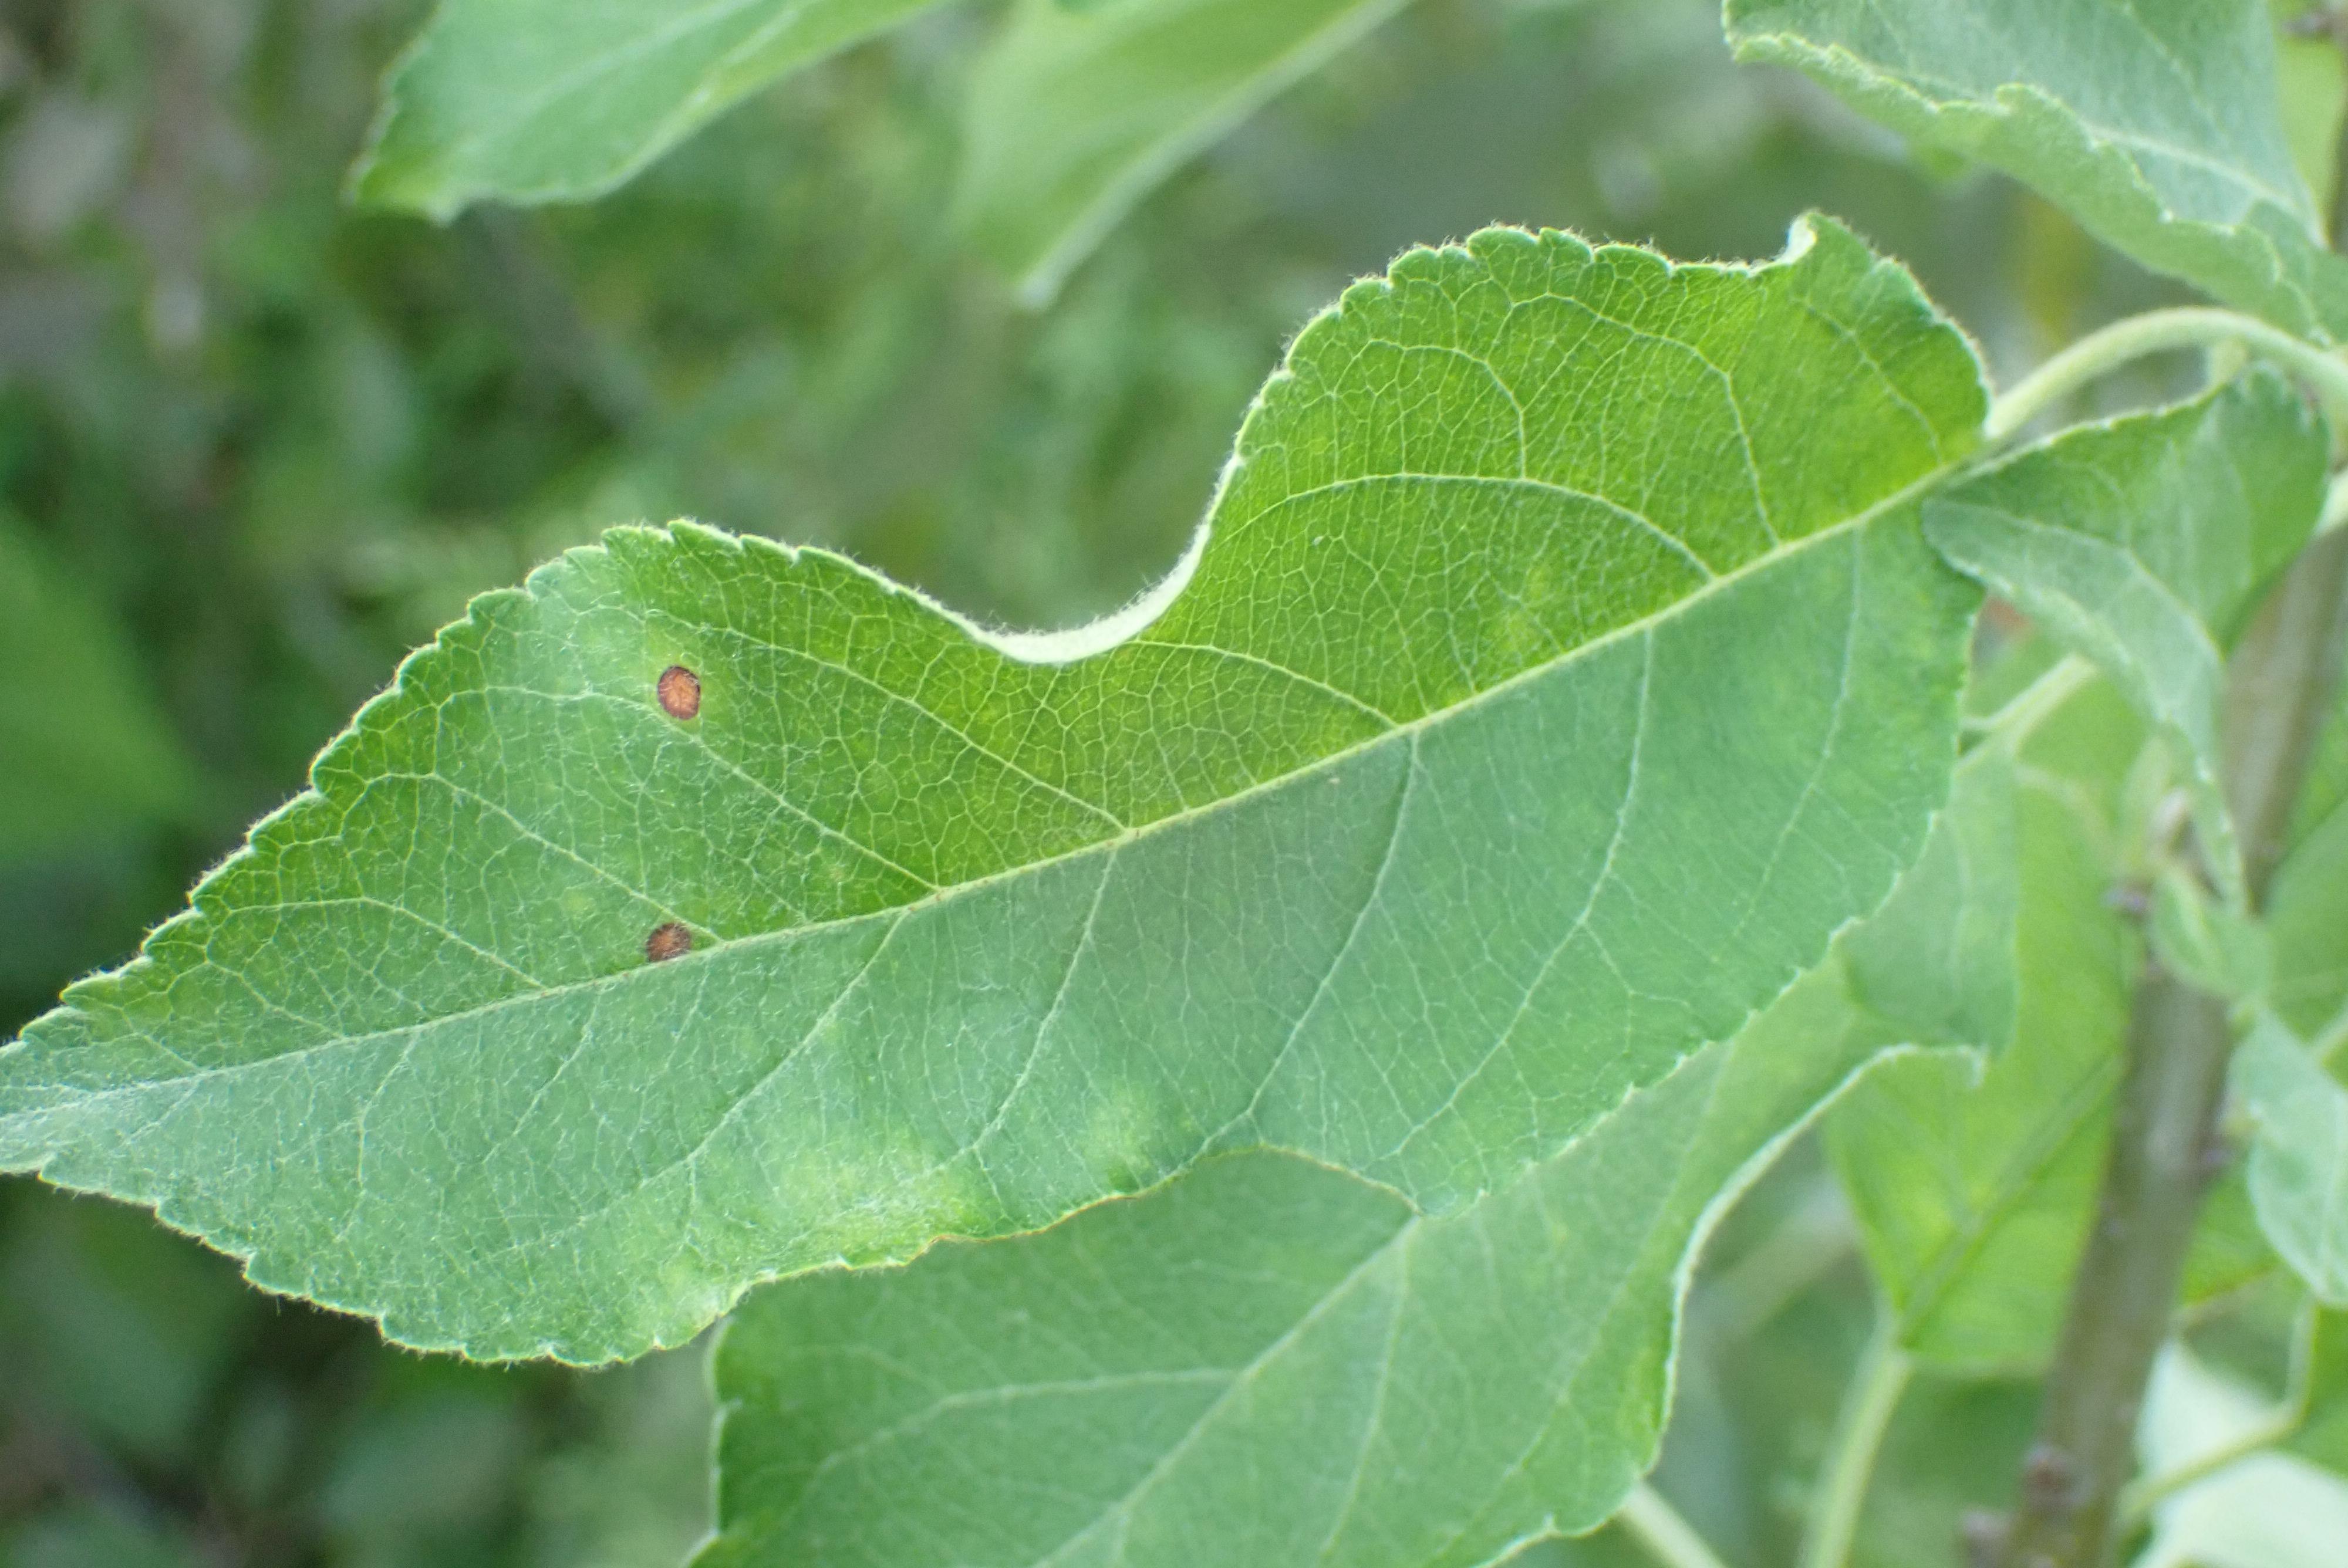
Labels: frog_eye_leaf_spot